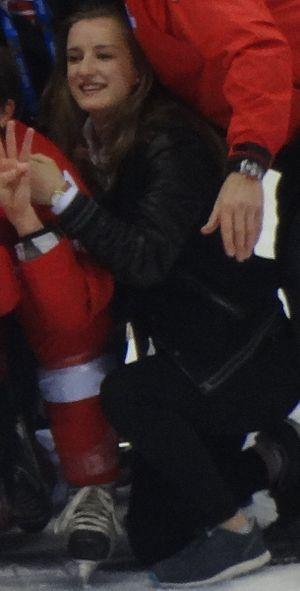
Janine Alder est une joueuse suisse de hockey sur glace née le 5 juillet 1995 à Urnäsch, dans le canton d'Appenzell Rhodes-Extérieures. Elle a remporté la médaille de bronze du tournoi féminin aux Jeux olympiques d'hiver de 2014, à Sotchi.